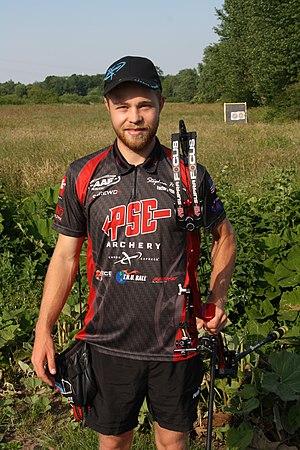
Stephan Hansen est un archer danois.